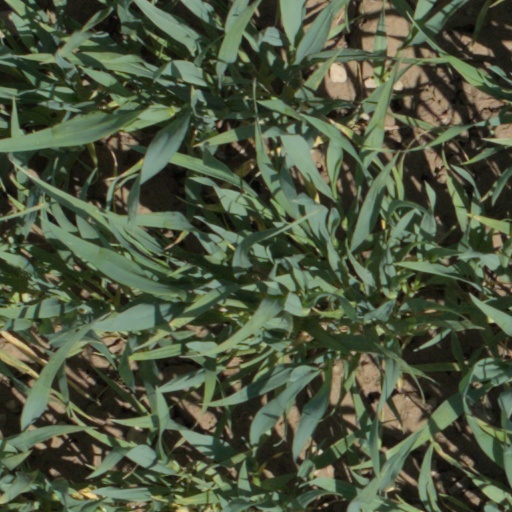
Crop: wheat